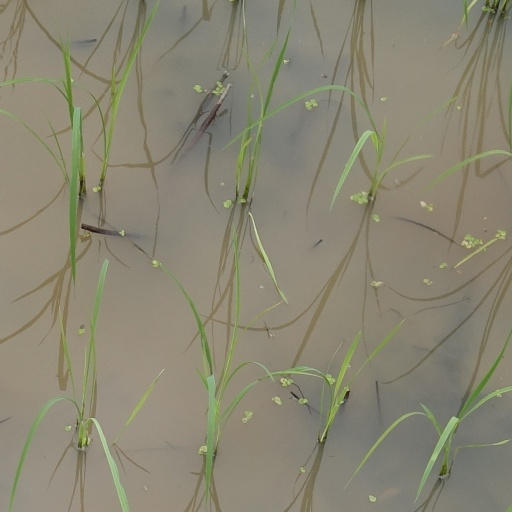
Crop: rice